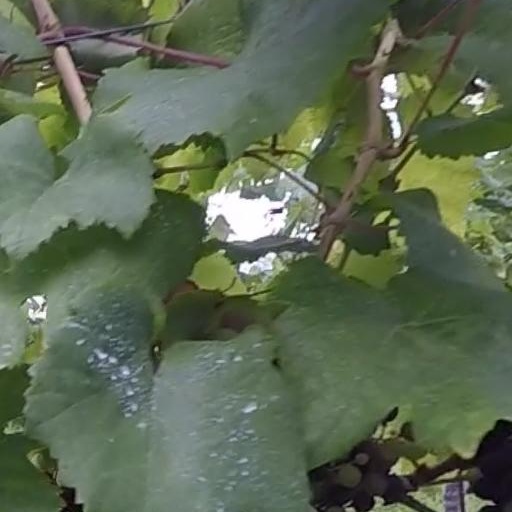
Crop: grape